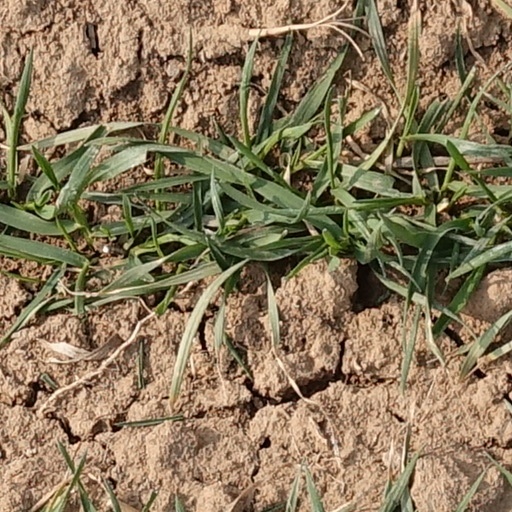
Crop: wheat